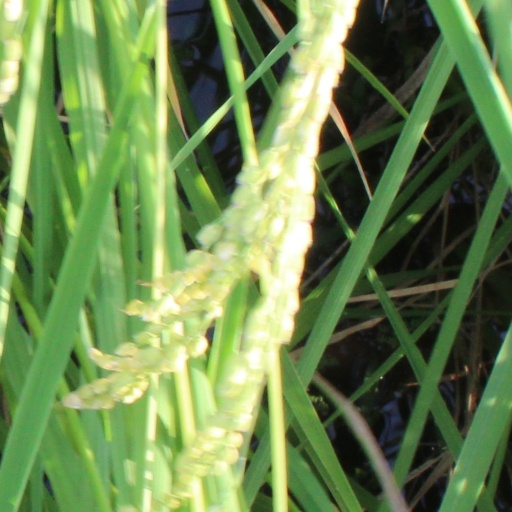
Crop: rice